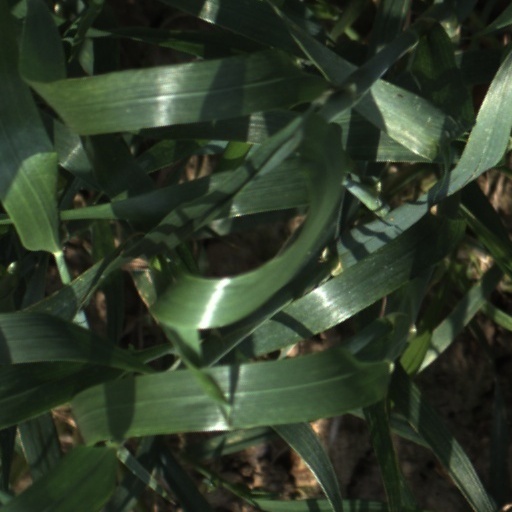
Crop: wheat